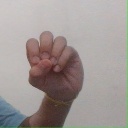
अक्षर: उ